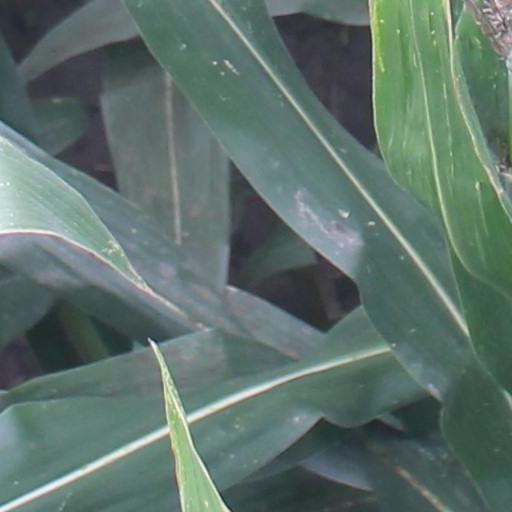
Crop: maize; corn